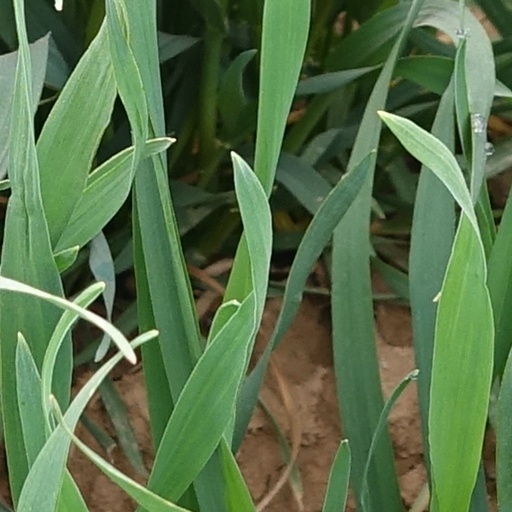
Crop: wheat